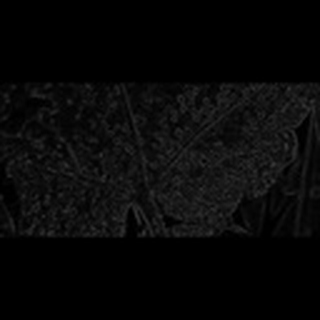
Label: cotton_aphids